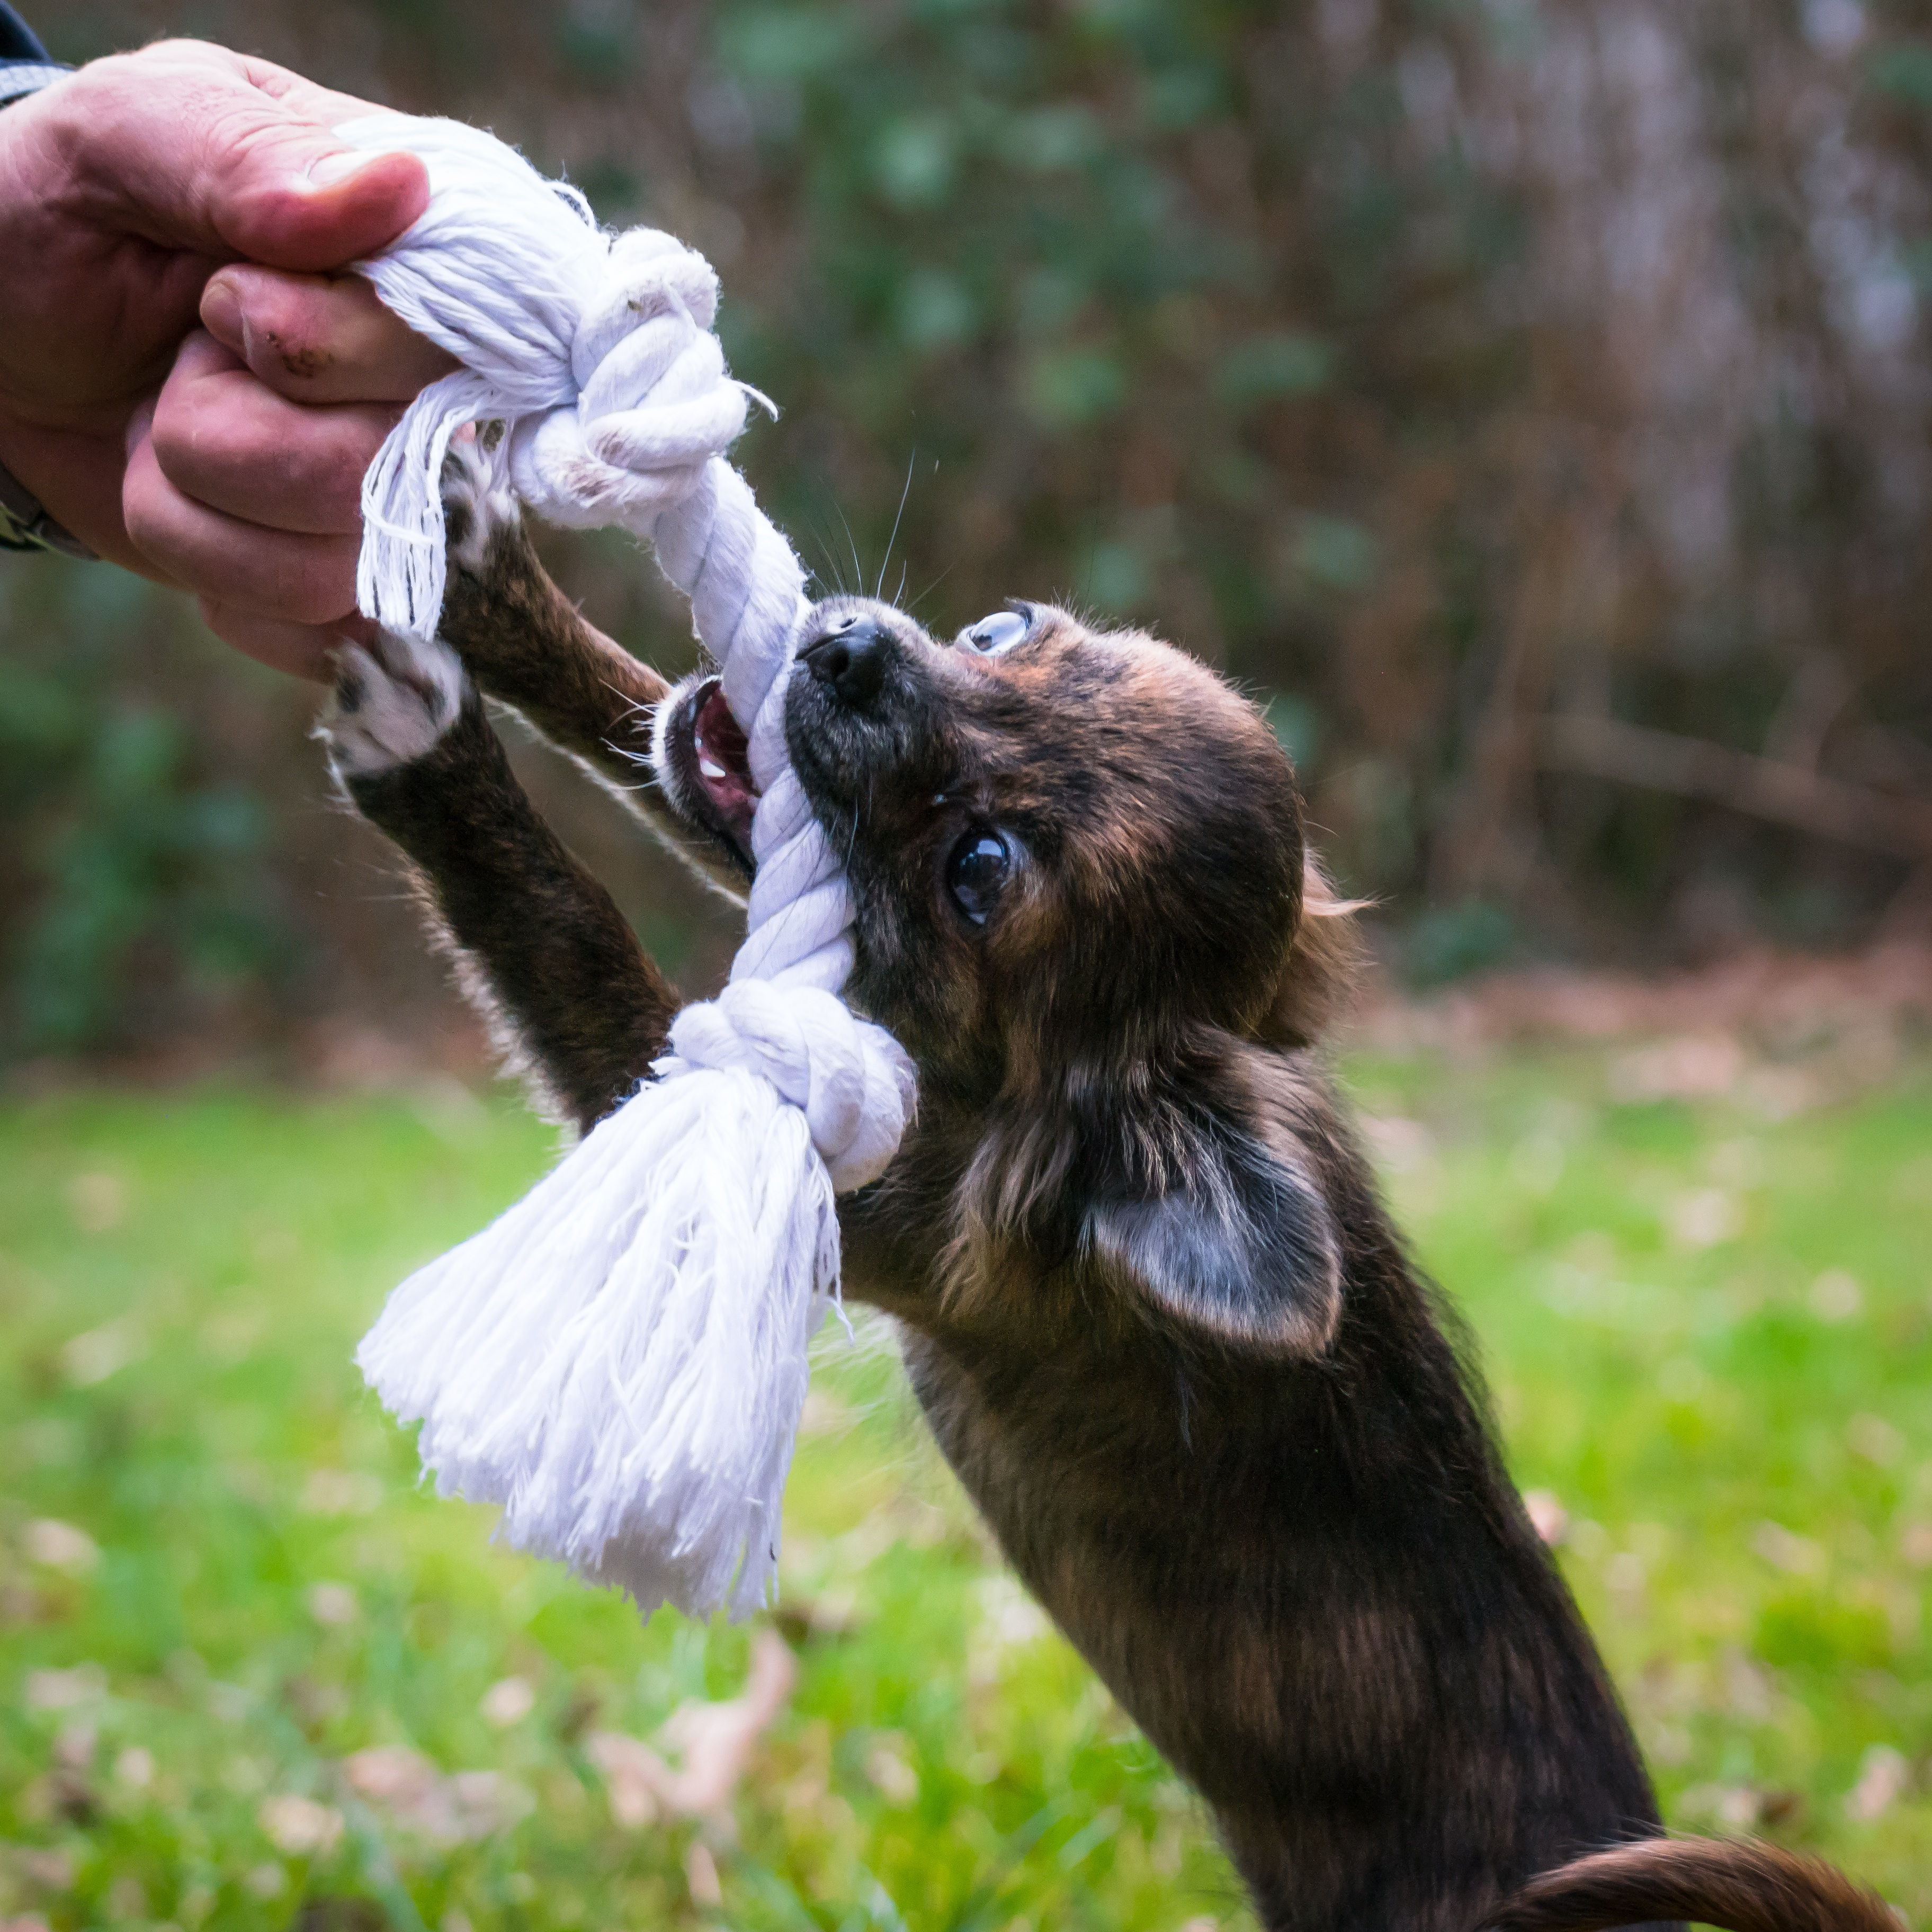
rope, play, puppy, dog, cute, wildlife, young, small, mammal, dog toy, baby, fauna, primate, toys, vertebrate, chihuahua, young dog, bite, small dog, chiwawa, dog like mammal